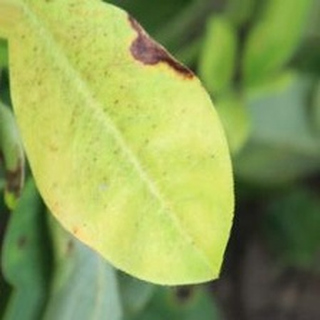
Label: groundnut_nutrition_deficiency